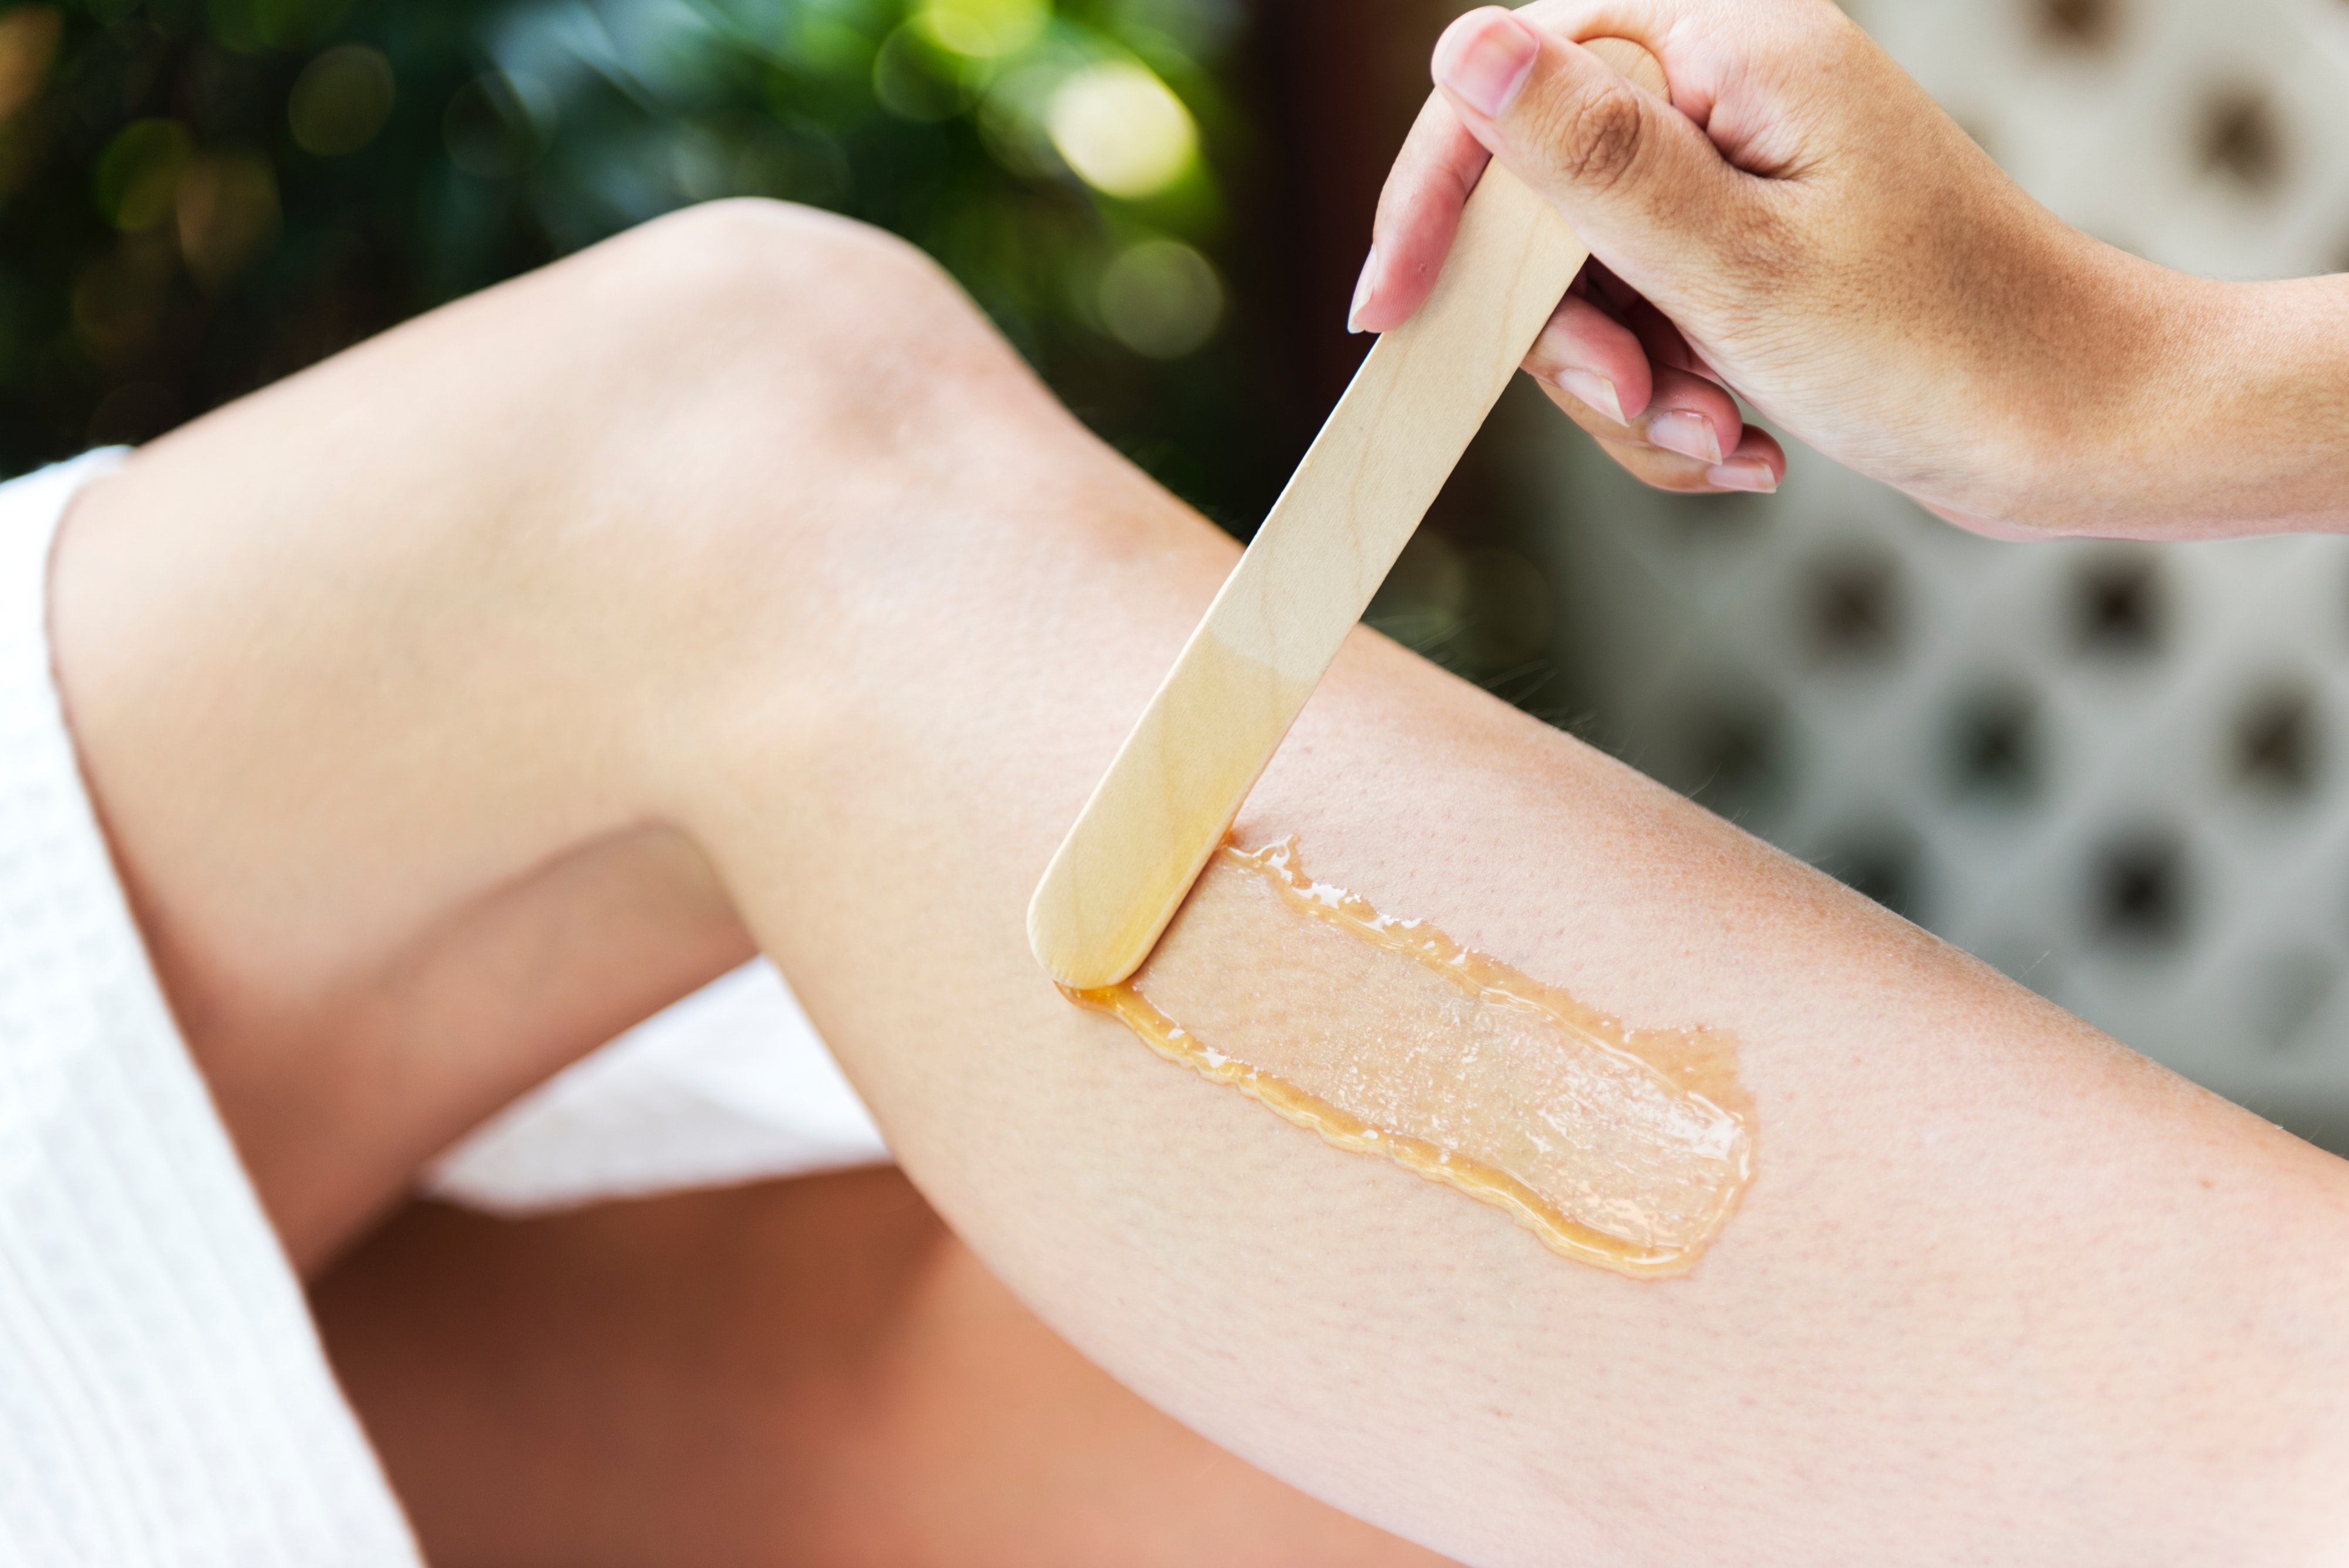
skin, arm, nail, hand, joint, finger, neck, eyelash, elbow, ice pop